Gimmick (film)

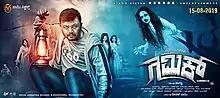
Theatrical release poster

Gimmick is a 2019 Indian Kannada-language comedy horror film, directed by Naganna and produced by Deepak Samidurai under the banner of Samy Pictures. The film starring Ganesh, Ronica Singh, Chi. Guru Dutt, Shobaraj, Ravishankar Gowda and Sundar Raj is a remake of 2016 Tamil film "Dhilluku Dhuddu". The film marks Ronica Singh's debut in the Kannada film industry. The film was released theatrically on 15 August 2019.